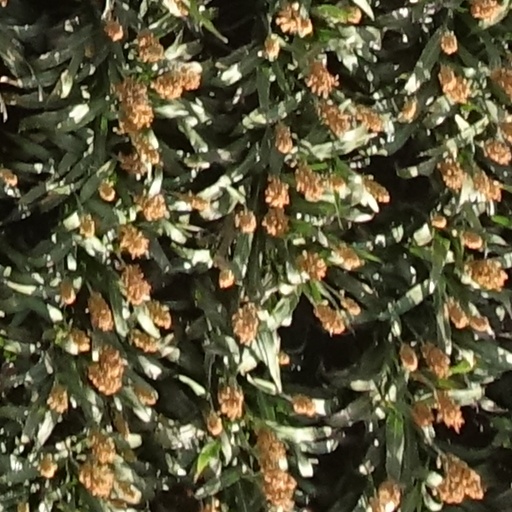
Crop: sorghum